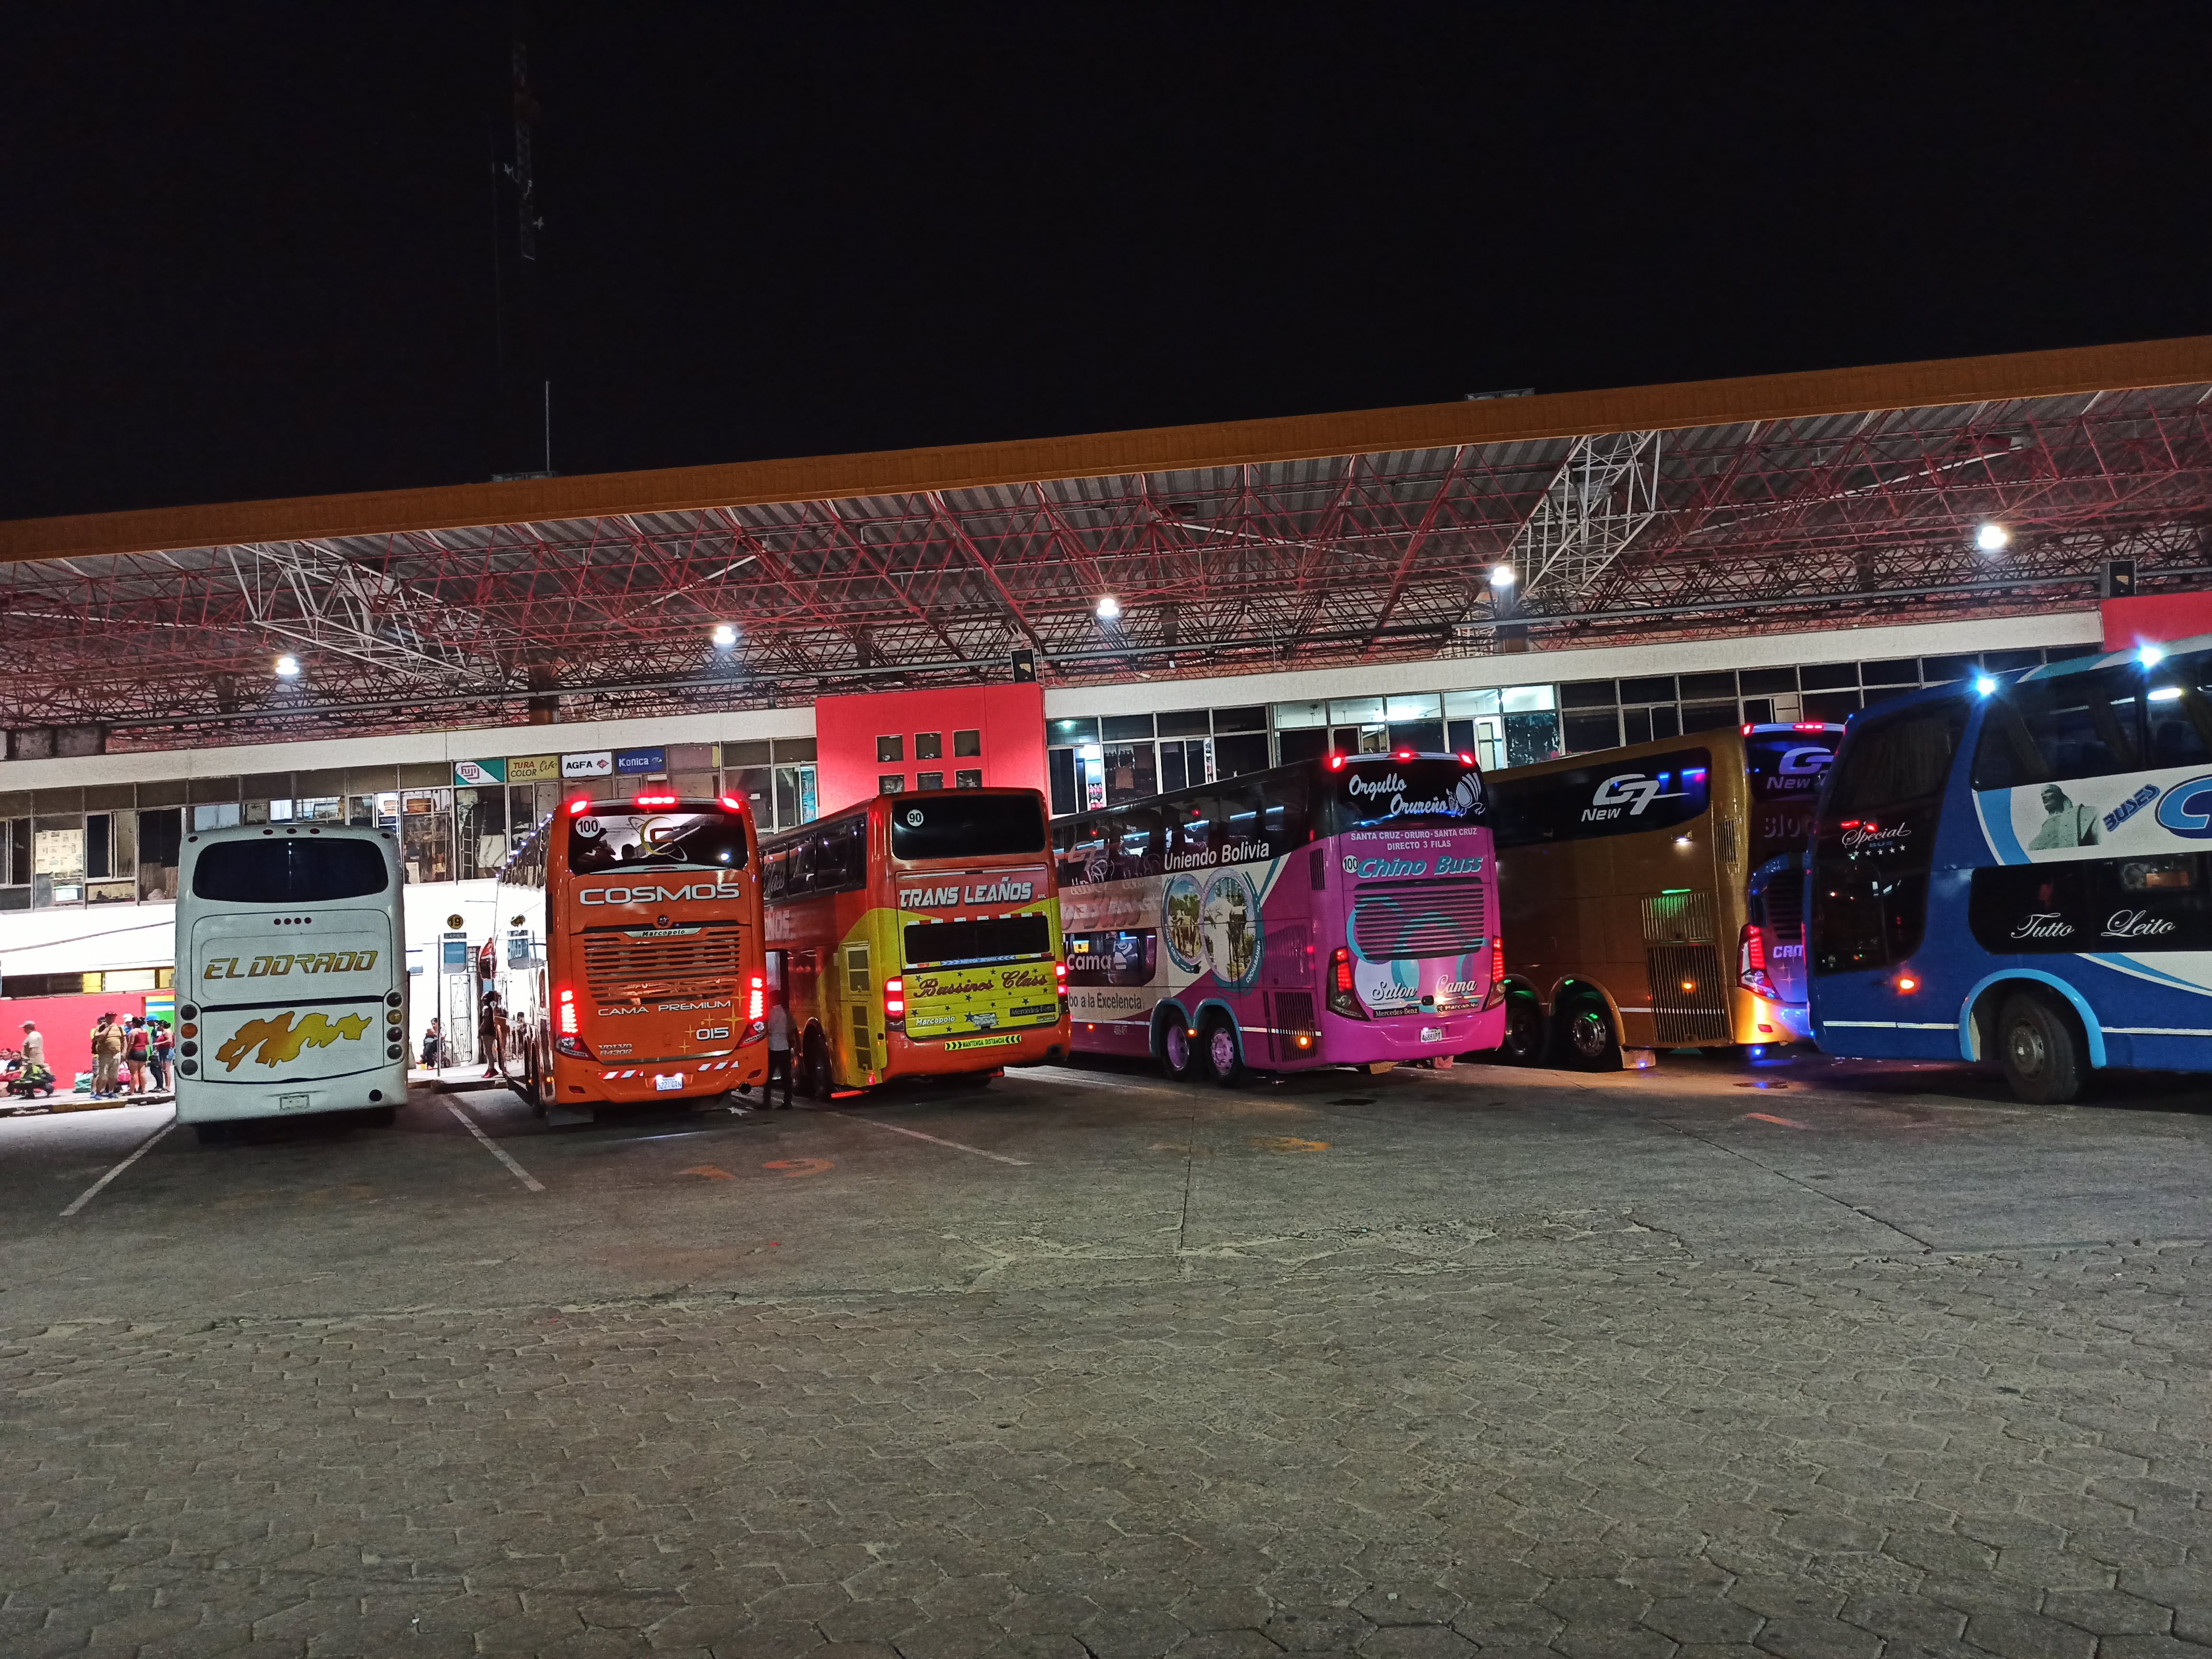
buses, transporte, transport, vehicle, night, car, bus, mode of transport, automotive design, double decker bus, Bus garage, building, fire station, automotive lighting, truck, games